Progress M-18M

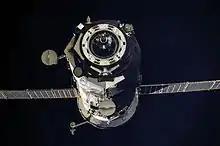
Progress M-18M departs the ISS on 25 July 2013.

Progress M-18M undocked from the ISS on 25 July 2013. The re-entry procedure started around 23:53 UTC, on 25 July 2013. The destruction occurred at 00:42 UTC, on 26 July 2013 in the Pacific Ocean.